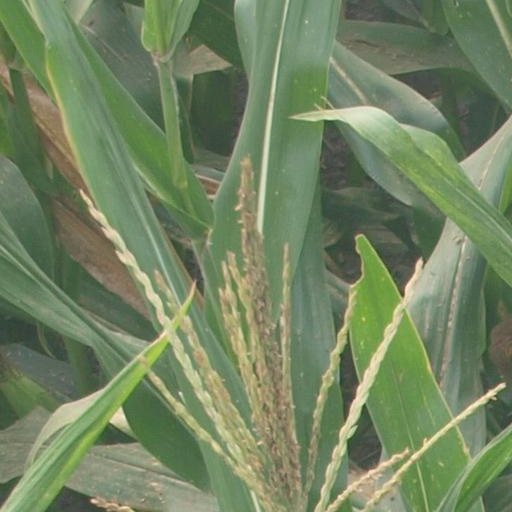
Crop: maize; corn